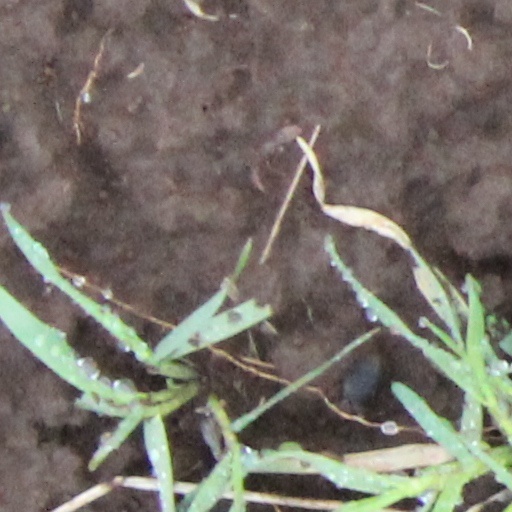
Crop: wheat